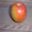
Label: apple